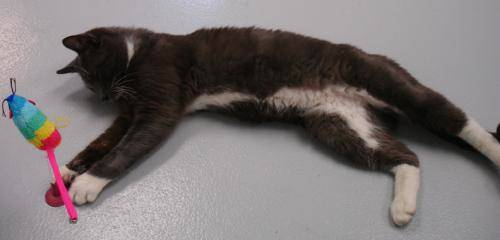
Label: cat